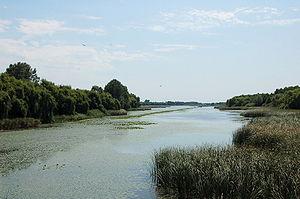
Le parc national du haut Balaton est un parc national de Hongrie. Il fut créé en 1997 sur la rive nord-ouest du lac Balaton.